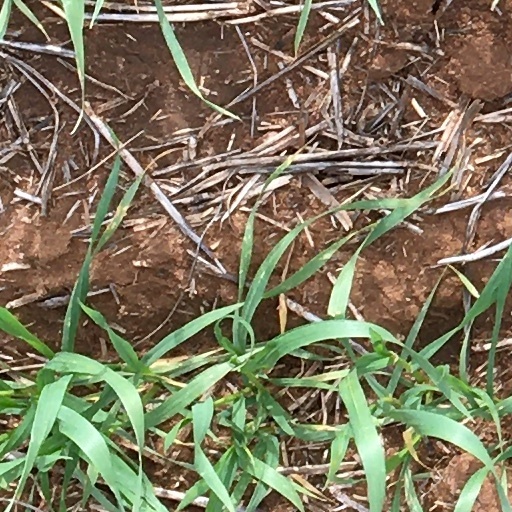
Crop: wheat